Gemelli University Hospital

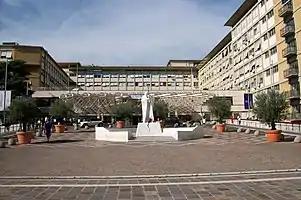
Main entrance to the hospital with the statue of Pope John Paul II

Since 2015, the Hospital is organized into 21 areas grouped in 8 departments, whose aim is to coordinate healthcare, training, education and research roles assigned to the areas they cover. The Hospital uses "Critical Pathways" to map, integrate and assess every phase involved in providing care for key health problems.